Mr. Niebla

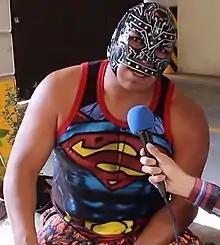
Mr. Niebla in 2015

Efrén Tiburcio Márquez (February 22, 1973 – December 23, 2019), known under the ring name Mr. Niebla, was a Mexican luchador enmascarado (Spanish for masked professional wrestler) who worked for Consejo Mundial de Lucha Libre (CMLL). "Niebla" is Spanish for "fog". His in-ring style focused more on comedy, which often included pratfalls (a form of physical comedy based on falling on the buttocks), dancing and mocking his opponents during matches.